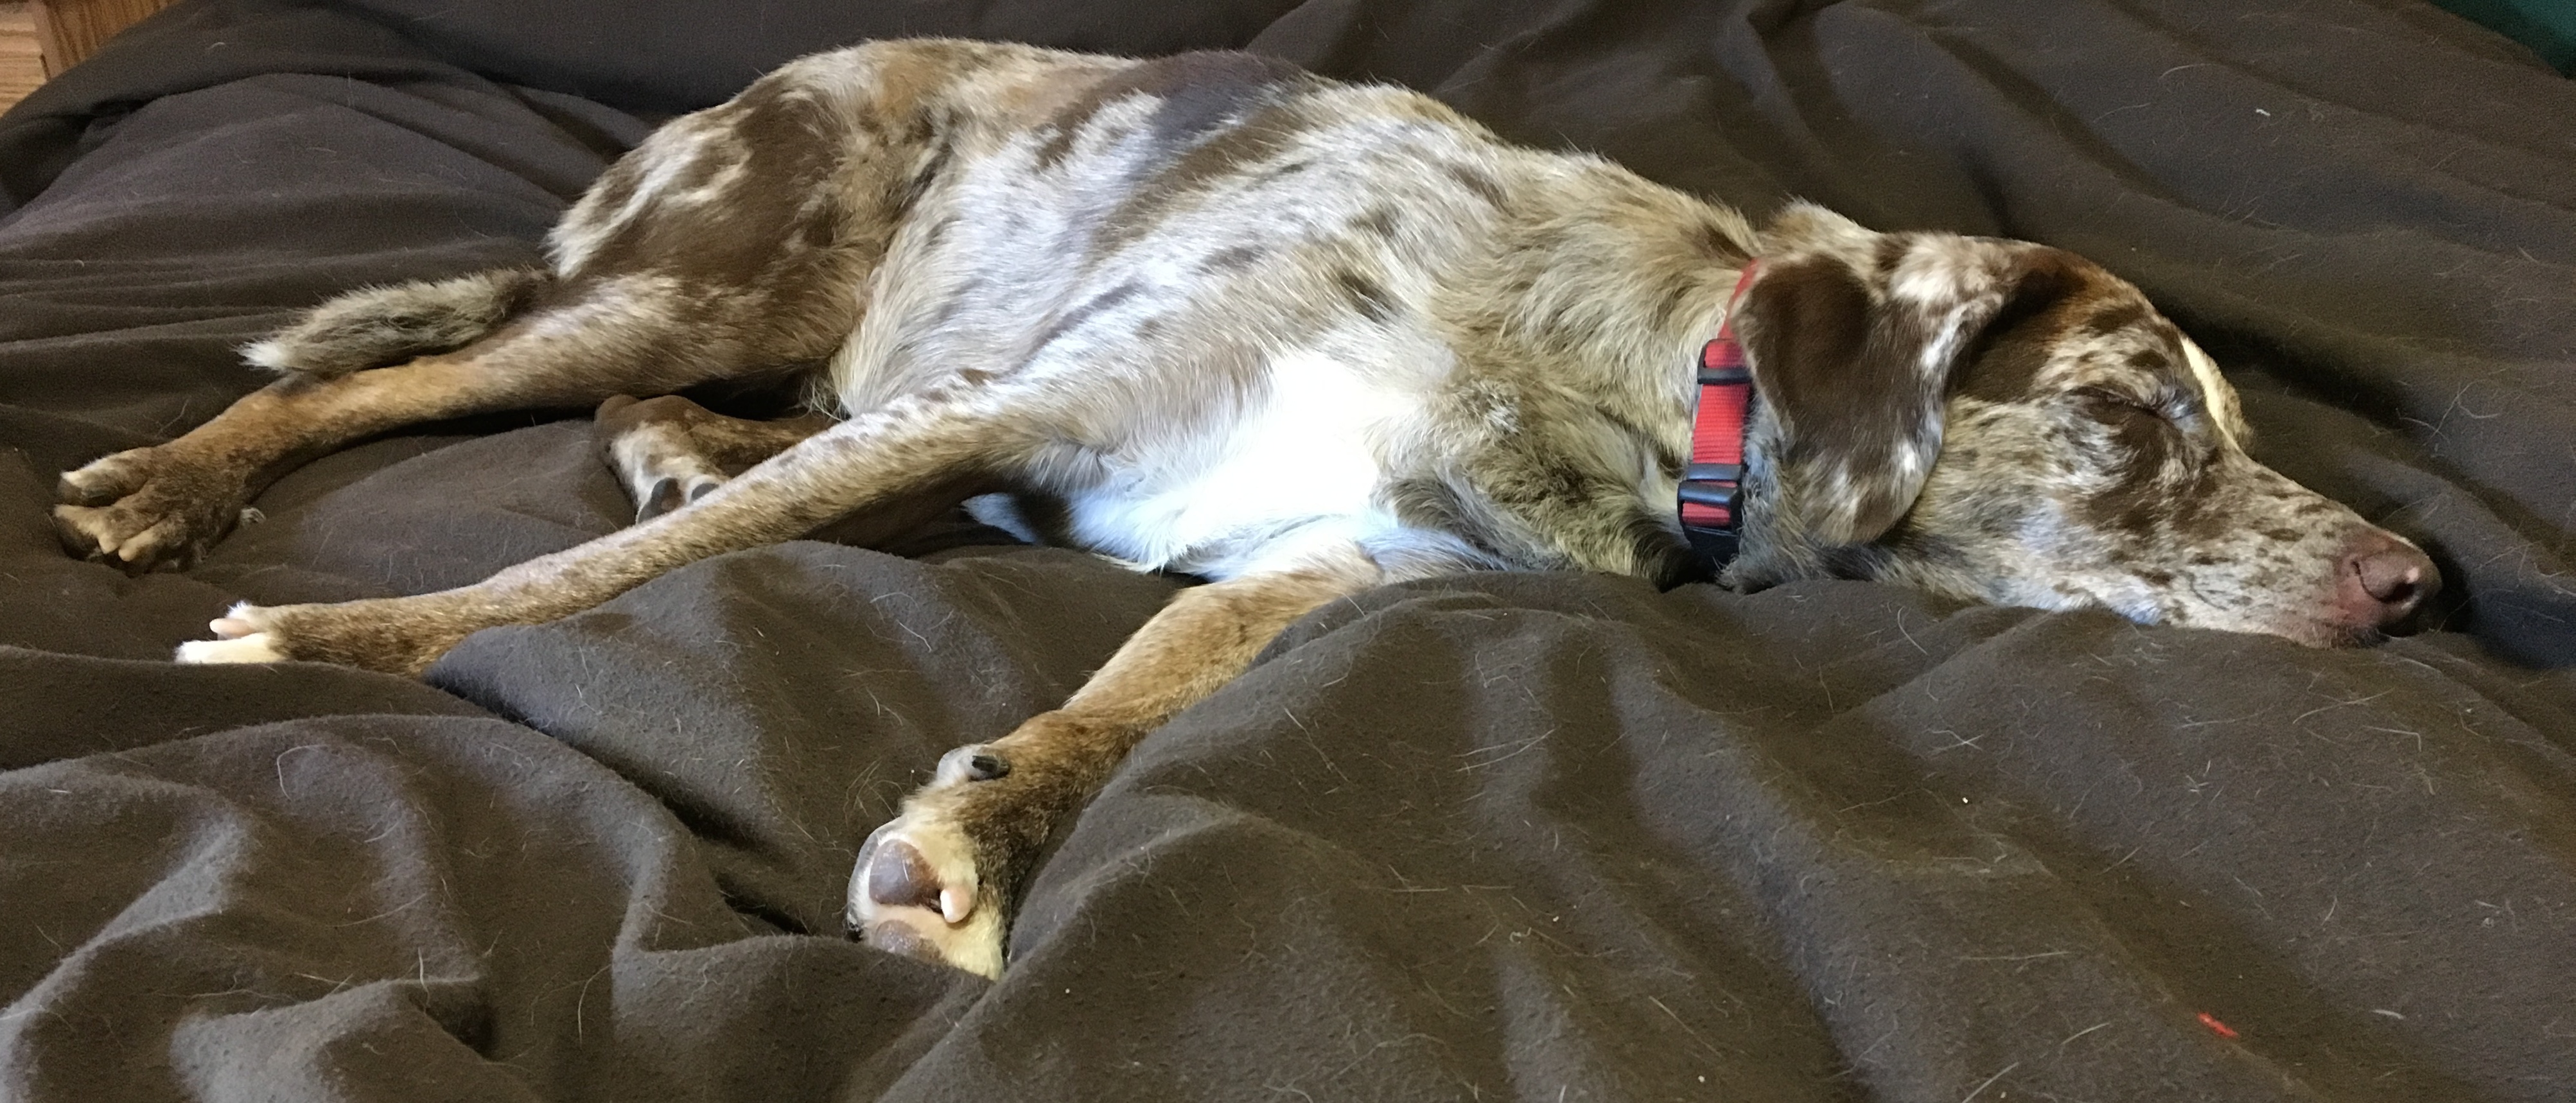
dog, mammal, vertebrate, felix, whippet, greyhound, animal shelter, street dog, dog like mammal, animal sports, dog crossbreeds, dog sports